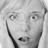
Emotion: surprise